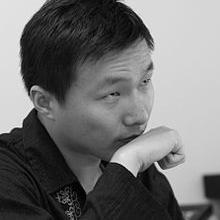
Age: 25